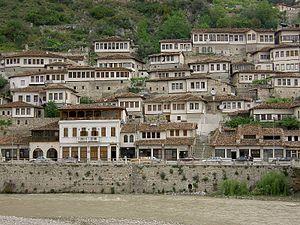
Berat est une municipalité et une commune située au centre-sud de l'Albanie, à environ à 120 km au sud de Tirana Elle est le chef-lieu de l'ancien district de Berat et de la préfecture de Berat.